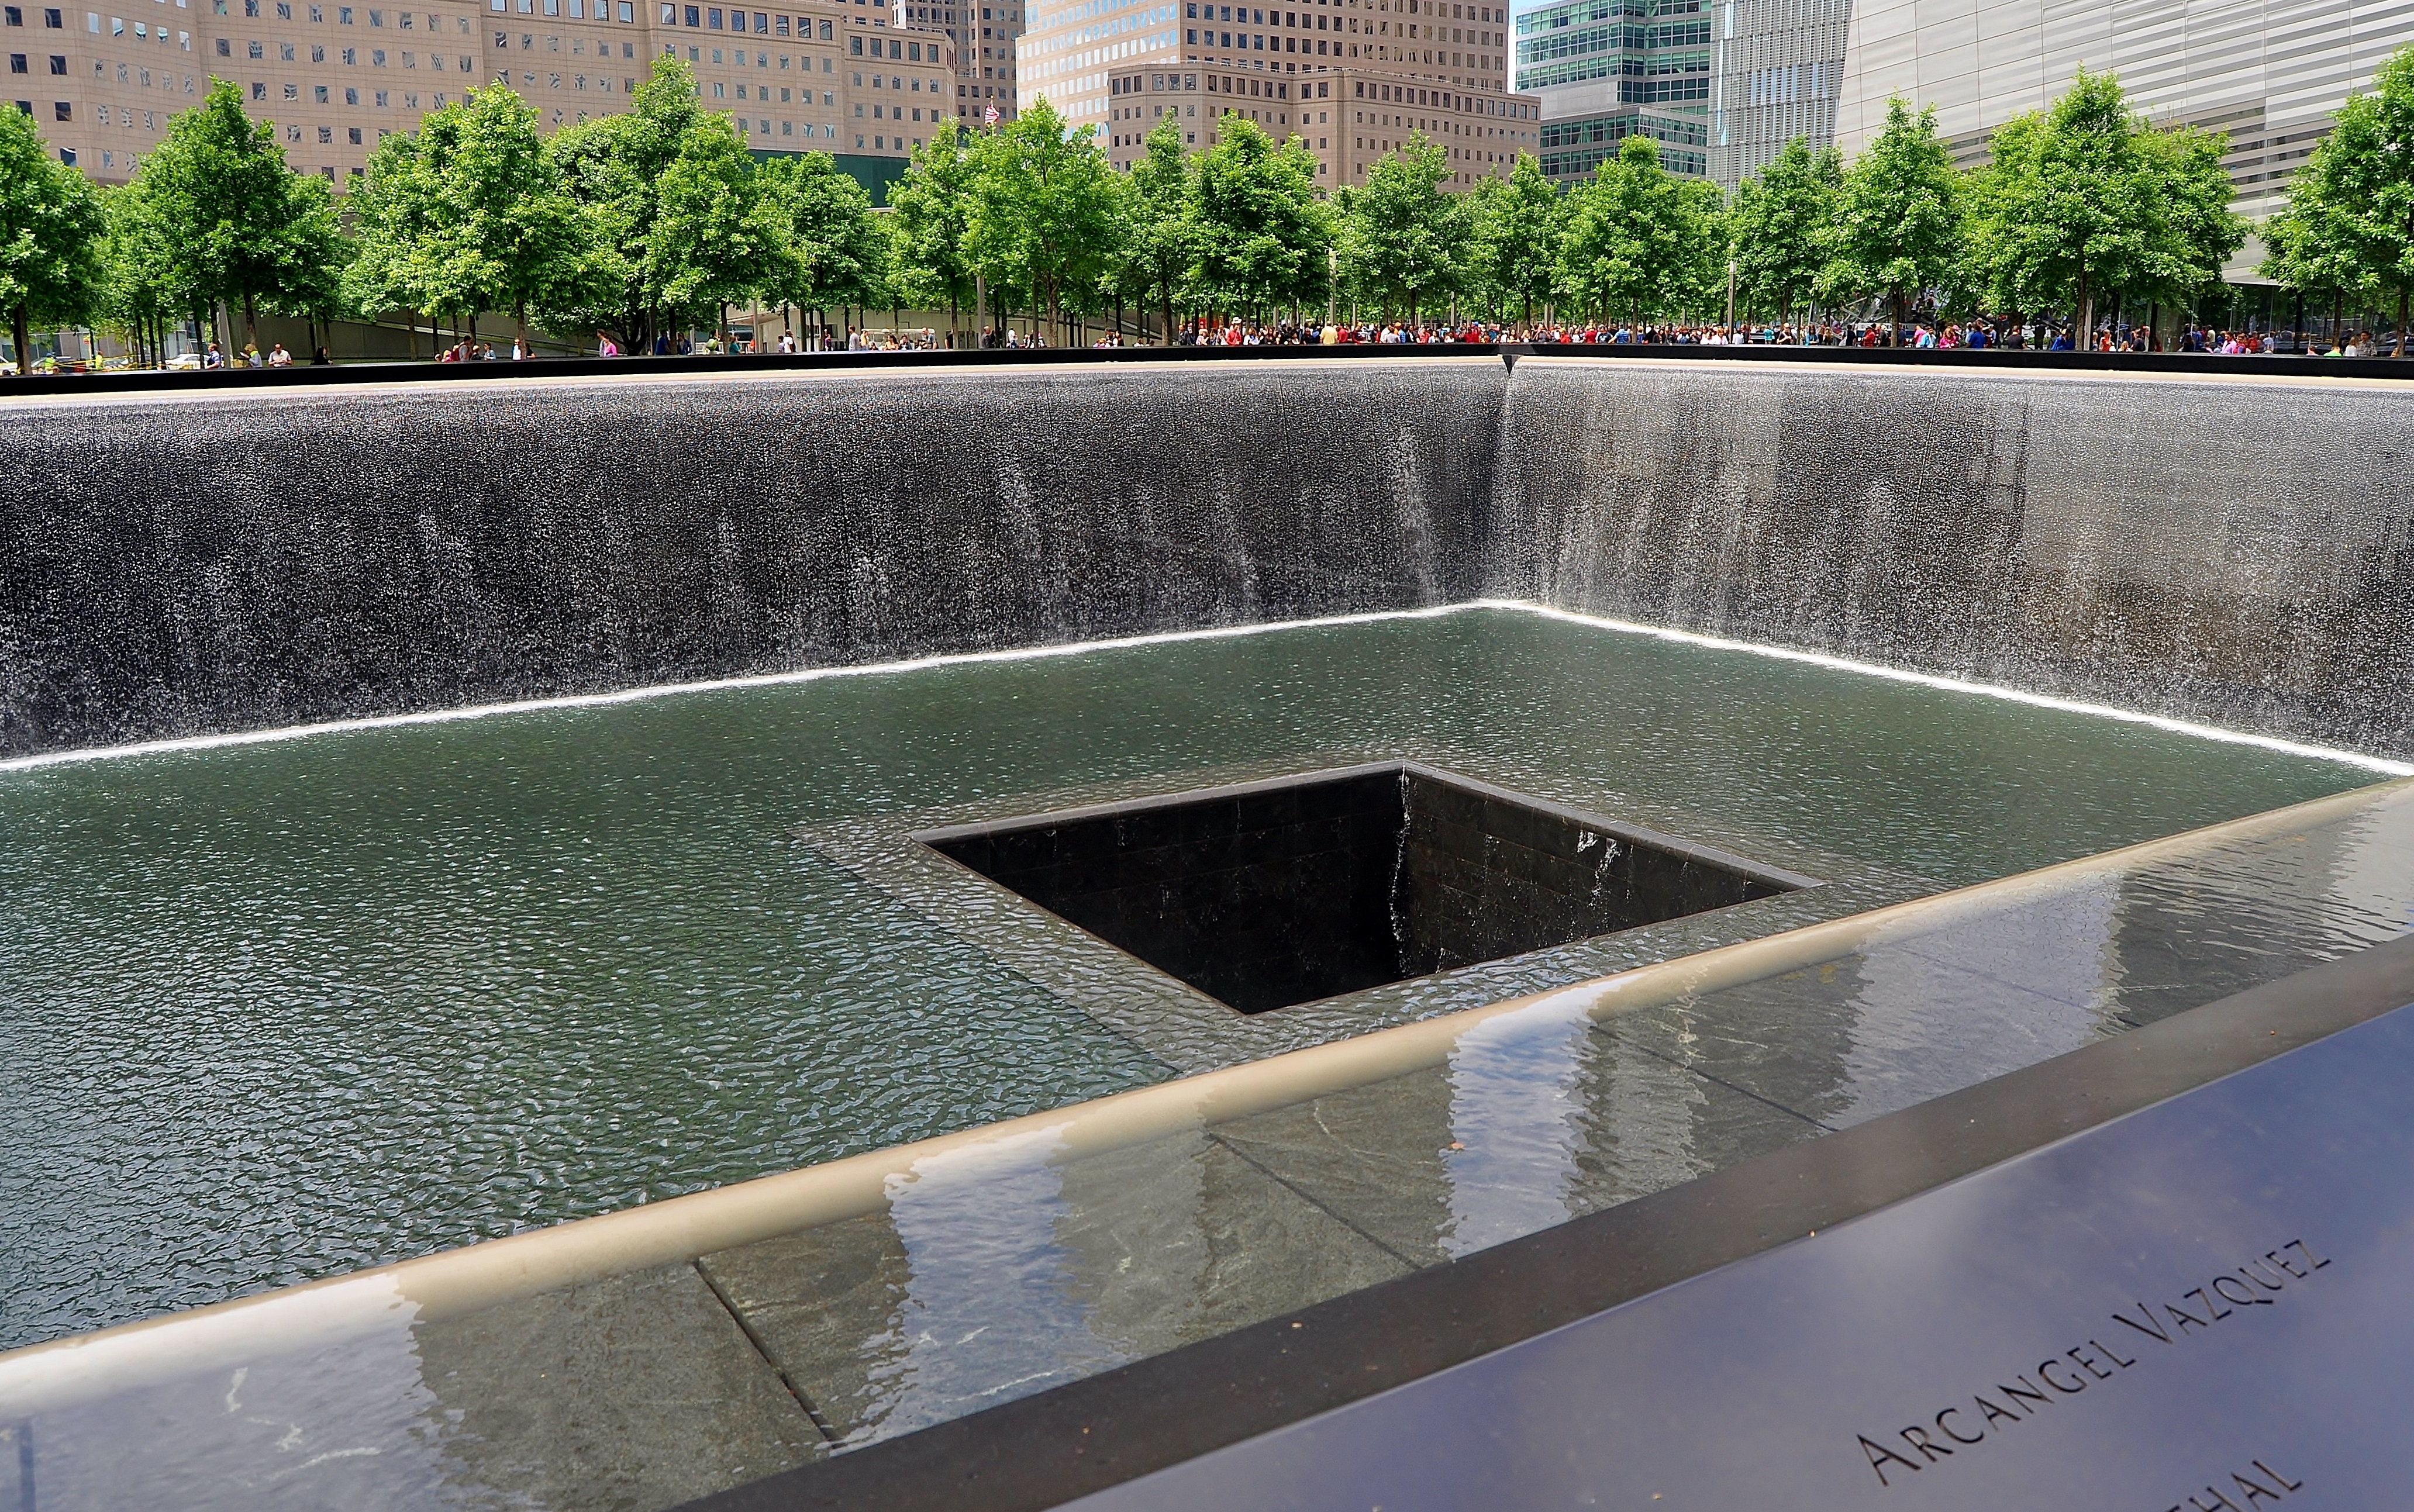
water, architecture, skyline, town, view, building, city, new york, manhattan, downtown, swimming pool, backyard, brooklyn, ground zero, world trade center, memorial, september, american, 911, york, september 11, water feature, reflecting pool, landscape architect